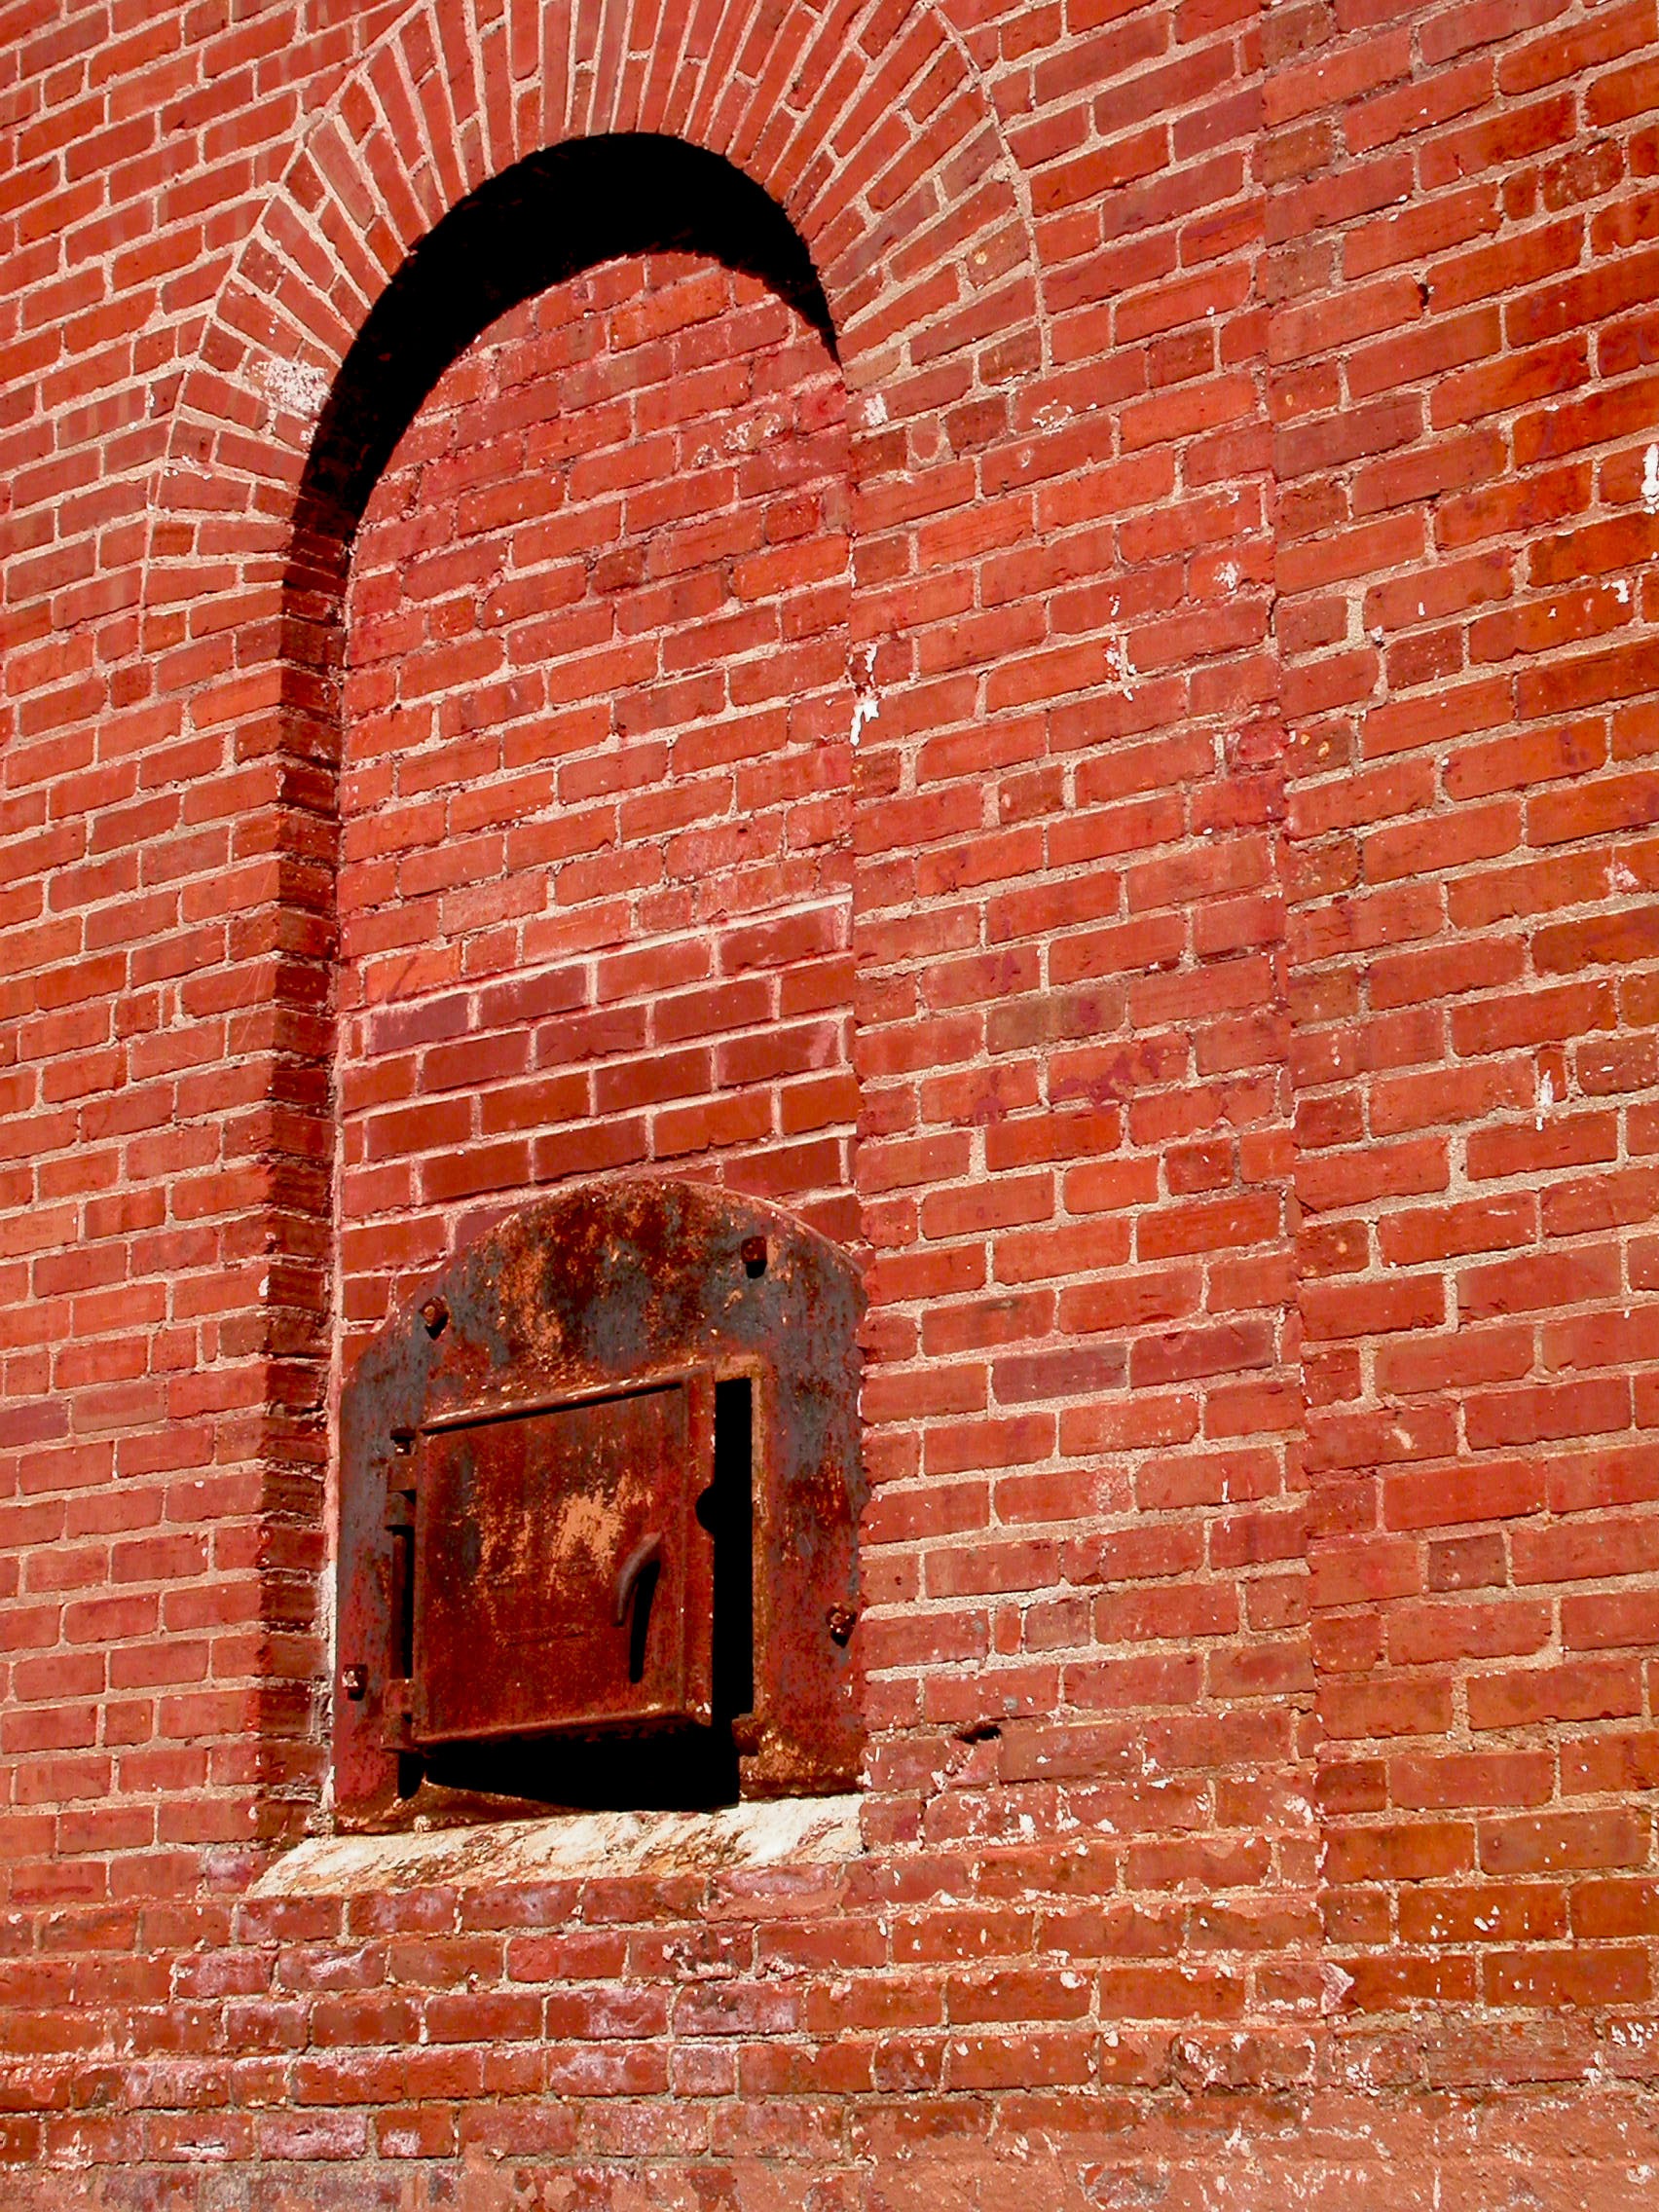
grungy, wood, vintage, antique, retro, building, old, wall, rust, arch, red, industrial, factory, decay, brick, material, brickwork, architectural, old metal, coal door